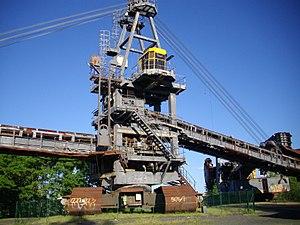
""Parc des Titans"", exposition à Cap'Découverte d'engins miniers gigantesques de la mine à ciel ouvert de Carmaux."
Les houillères de Midi-Pyrénénees sont les charbonnages situés dans le bassin minier de Midi-Pyrénées, en France.
La compagnie minière de Carmaux fut l'une des premières compagnies minières créées en France pour l'extraction du charbon, en 1752, sur le bassin minier de Carmaux et Blaye-les-Mines, où elle obtenait, le 12 septembre 1752, par un édit royal la permission, non exclusive, d’exploiter les mines pendant vingt ans. Précédemment, le bassin houiller, connu depuis le XIIIᵉ siècle, était très mal exploité par des charbonniers mal organisés au nom de propriétaires sans grande ambition minière.
Le Tarn est un département riche en sites classés et personnages, historiques. Nombre d'entre eux ont donné un musée.
Cap'Découverte est le nom donné au pôle multiloisirs aménagé depuis le 25 juin 2003 sur l'ancien site de la mine de charbon à ciel ouvert près de Carmaux.